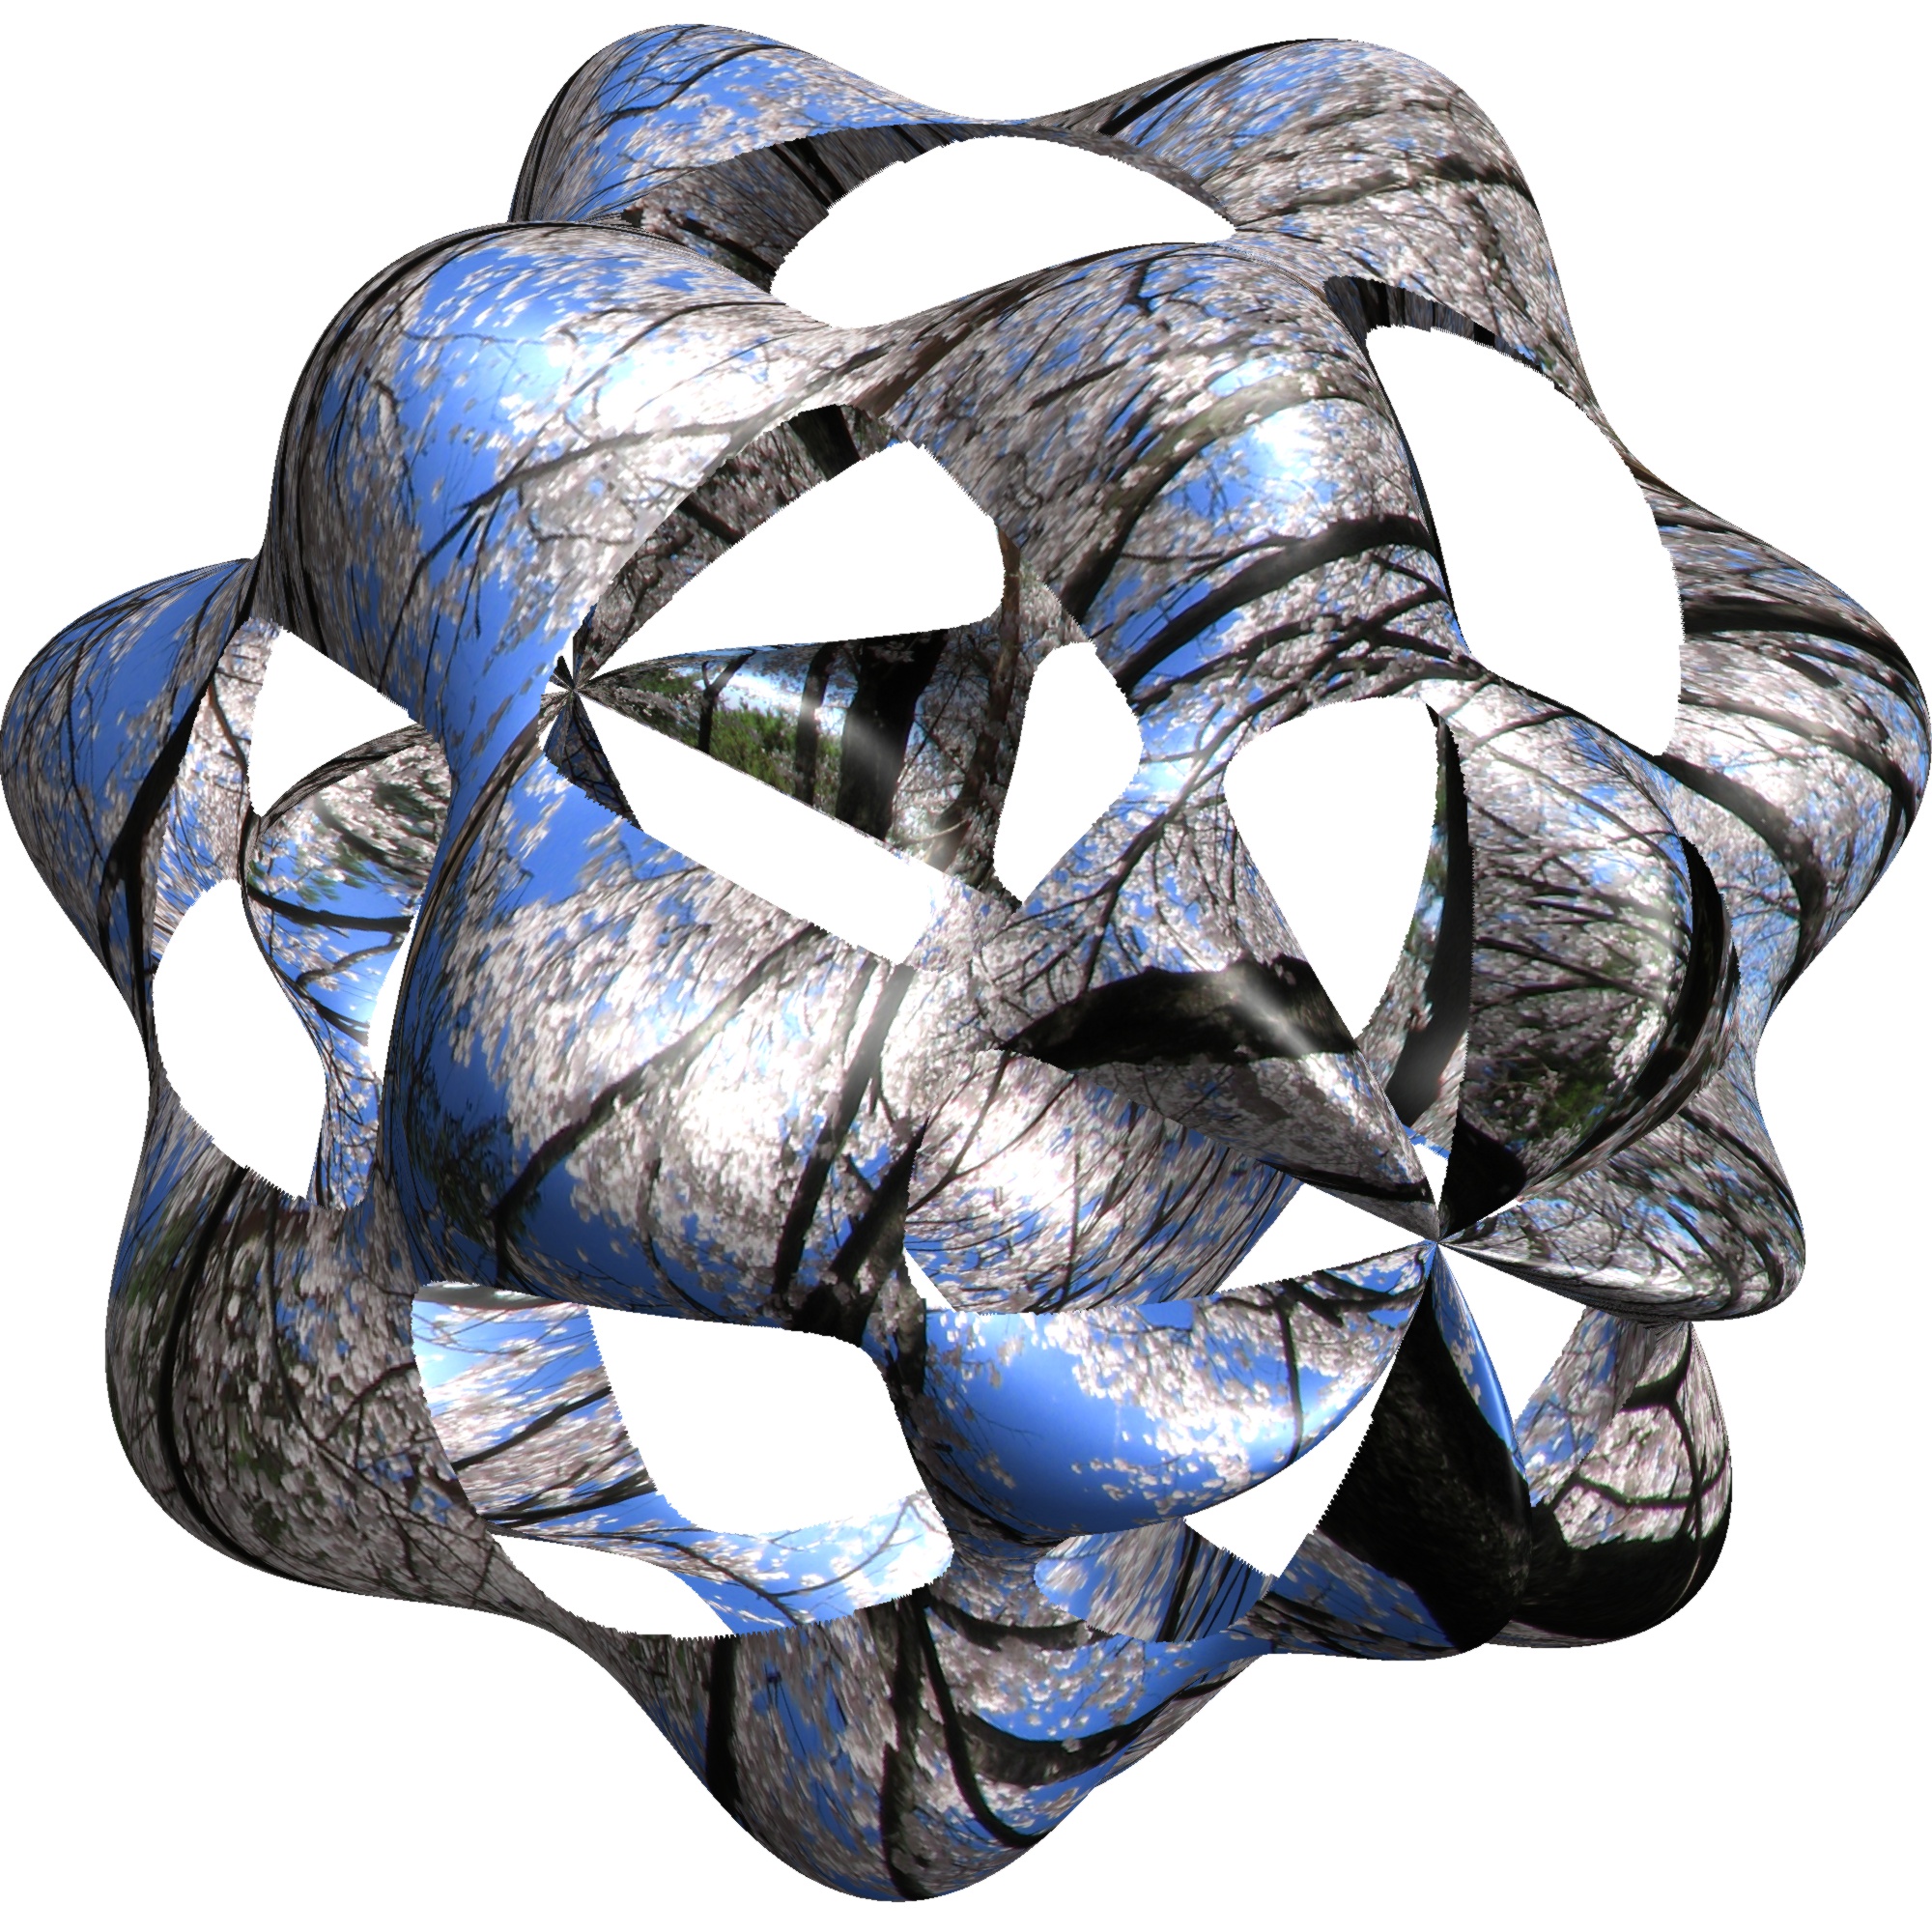
structure, texture, pattern, geometry, arm, sculpture, design, symmetry, 3d, graphic, sakura, shape, mathematica, cg, code, program, algorithm, mapping, geometricsculpture, sphericalplot3d, fashion accessory